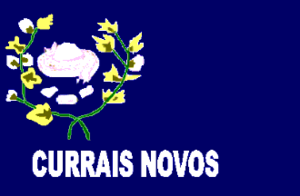
Currais Novos est une ville brésilienne du sud de l'État du Rio Grande do Norte.